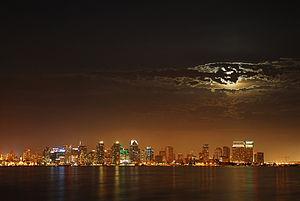
San Diego sous la lune. Русский: Луна в облаках над Сан-Диего. Türkçe: Bulutlar tarafından kapatılan ay San Diego. Українська: Місяць у хмарах над вечірнім Сан-Дієго, Каліфорнія, США